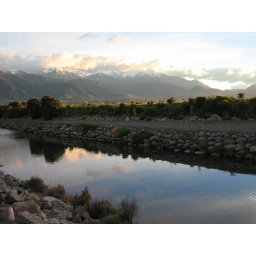
A photo of the nearby mountains from the tourist information office in the town of Kaikoura, New Zealand